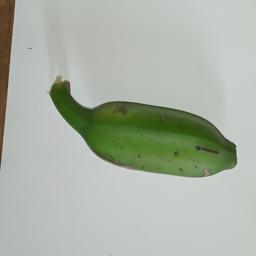
Ripeness: Green